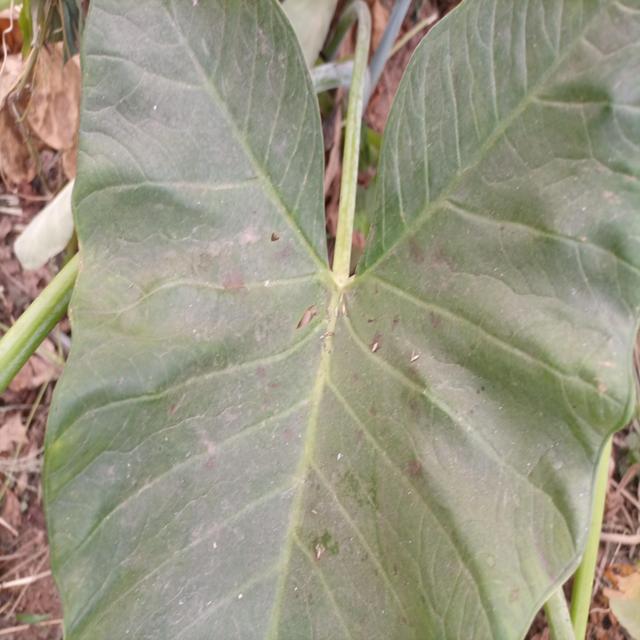
Label: Early_Blight